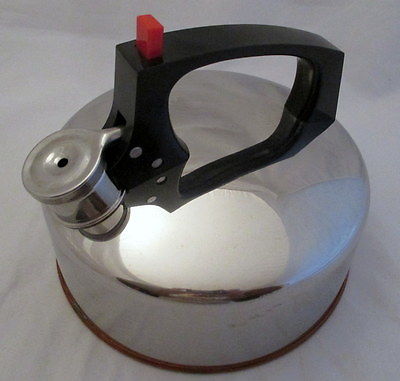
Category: kettle